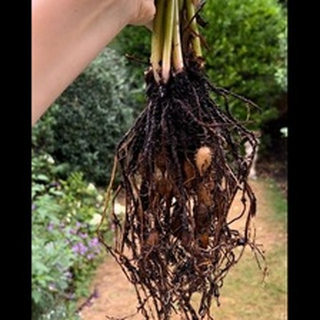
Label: wheat_common_root_rot